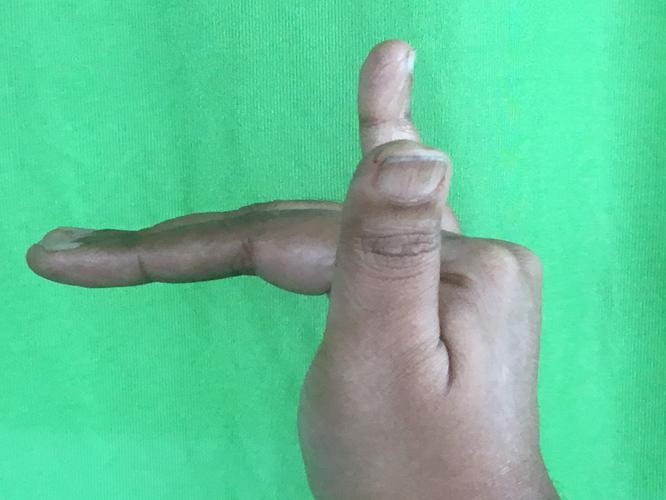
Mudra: Mrigasirsha
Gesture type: single_hand